MARPAT

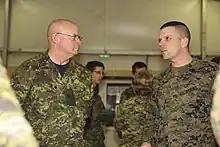
A Canadian airman in CADPAT (left); a U.S. marine dressed in MARPAT

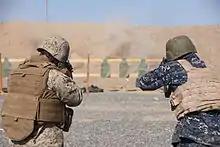
U.S. Marine wearing Desert MARPAT (left) and an Iraqi Policeman wearing the since-discontinued Navy Working Uniform Type I (right)

MARPAT was designed by Timothy O'Neill, Anabela Dugas, Kenneth G. Henley, John Joseph Heisterman Jr., Luisa DeMorais Santos, Gabriel R. Patricio, and Deirdre E. Townes.